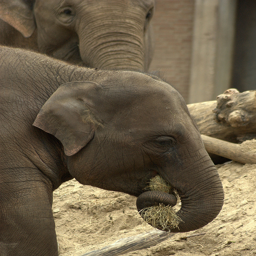
A small elephant standing on top of a grass filled penn.
A baby elephant eating hay or grass .
A young elephant is eating grass while another elephant is behind.
An elephant is eating hay with another elephant.
One big and one small elephant in a zoo eating straw